Avignon

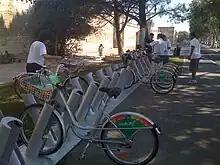
A "vélopop" cycle station next to the city walls

The city is the headquarters of the International Association of the Mediterranean Tomato, the World Council of the Tomato Industry, and the Inter-Rhône organisation.